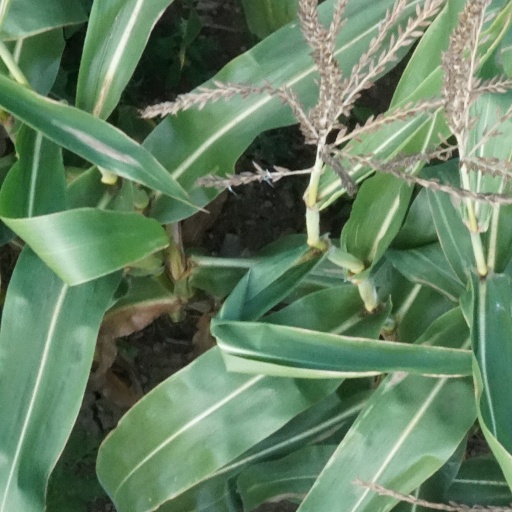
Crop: maize; corn